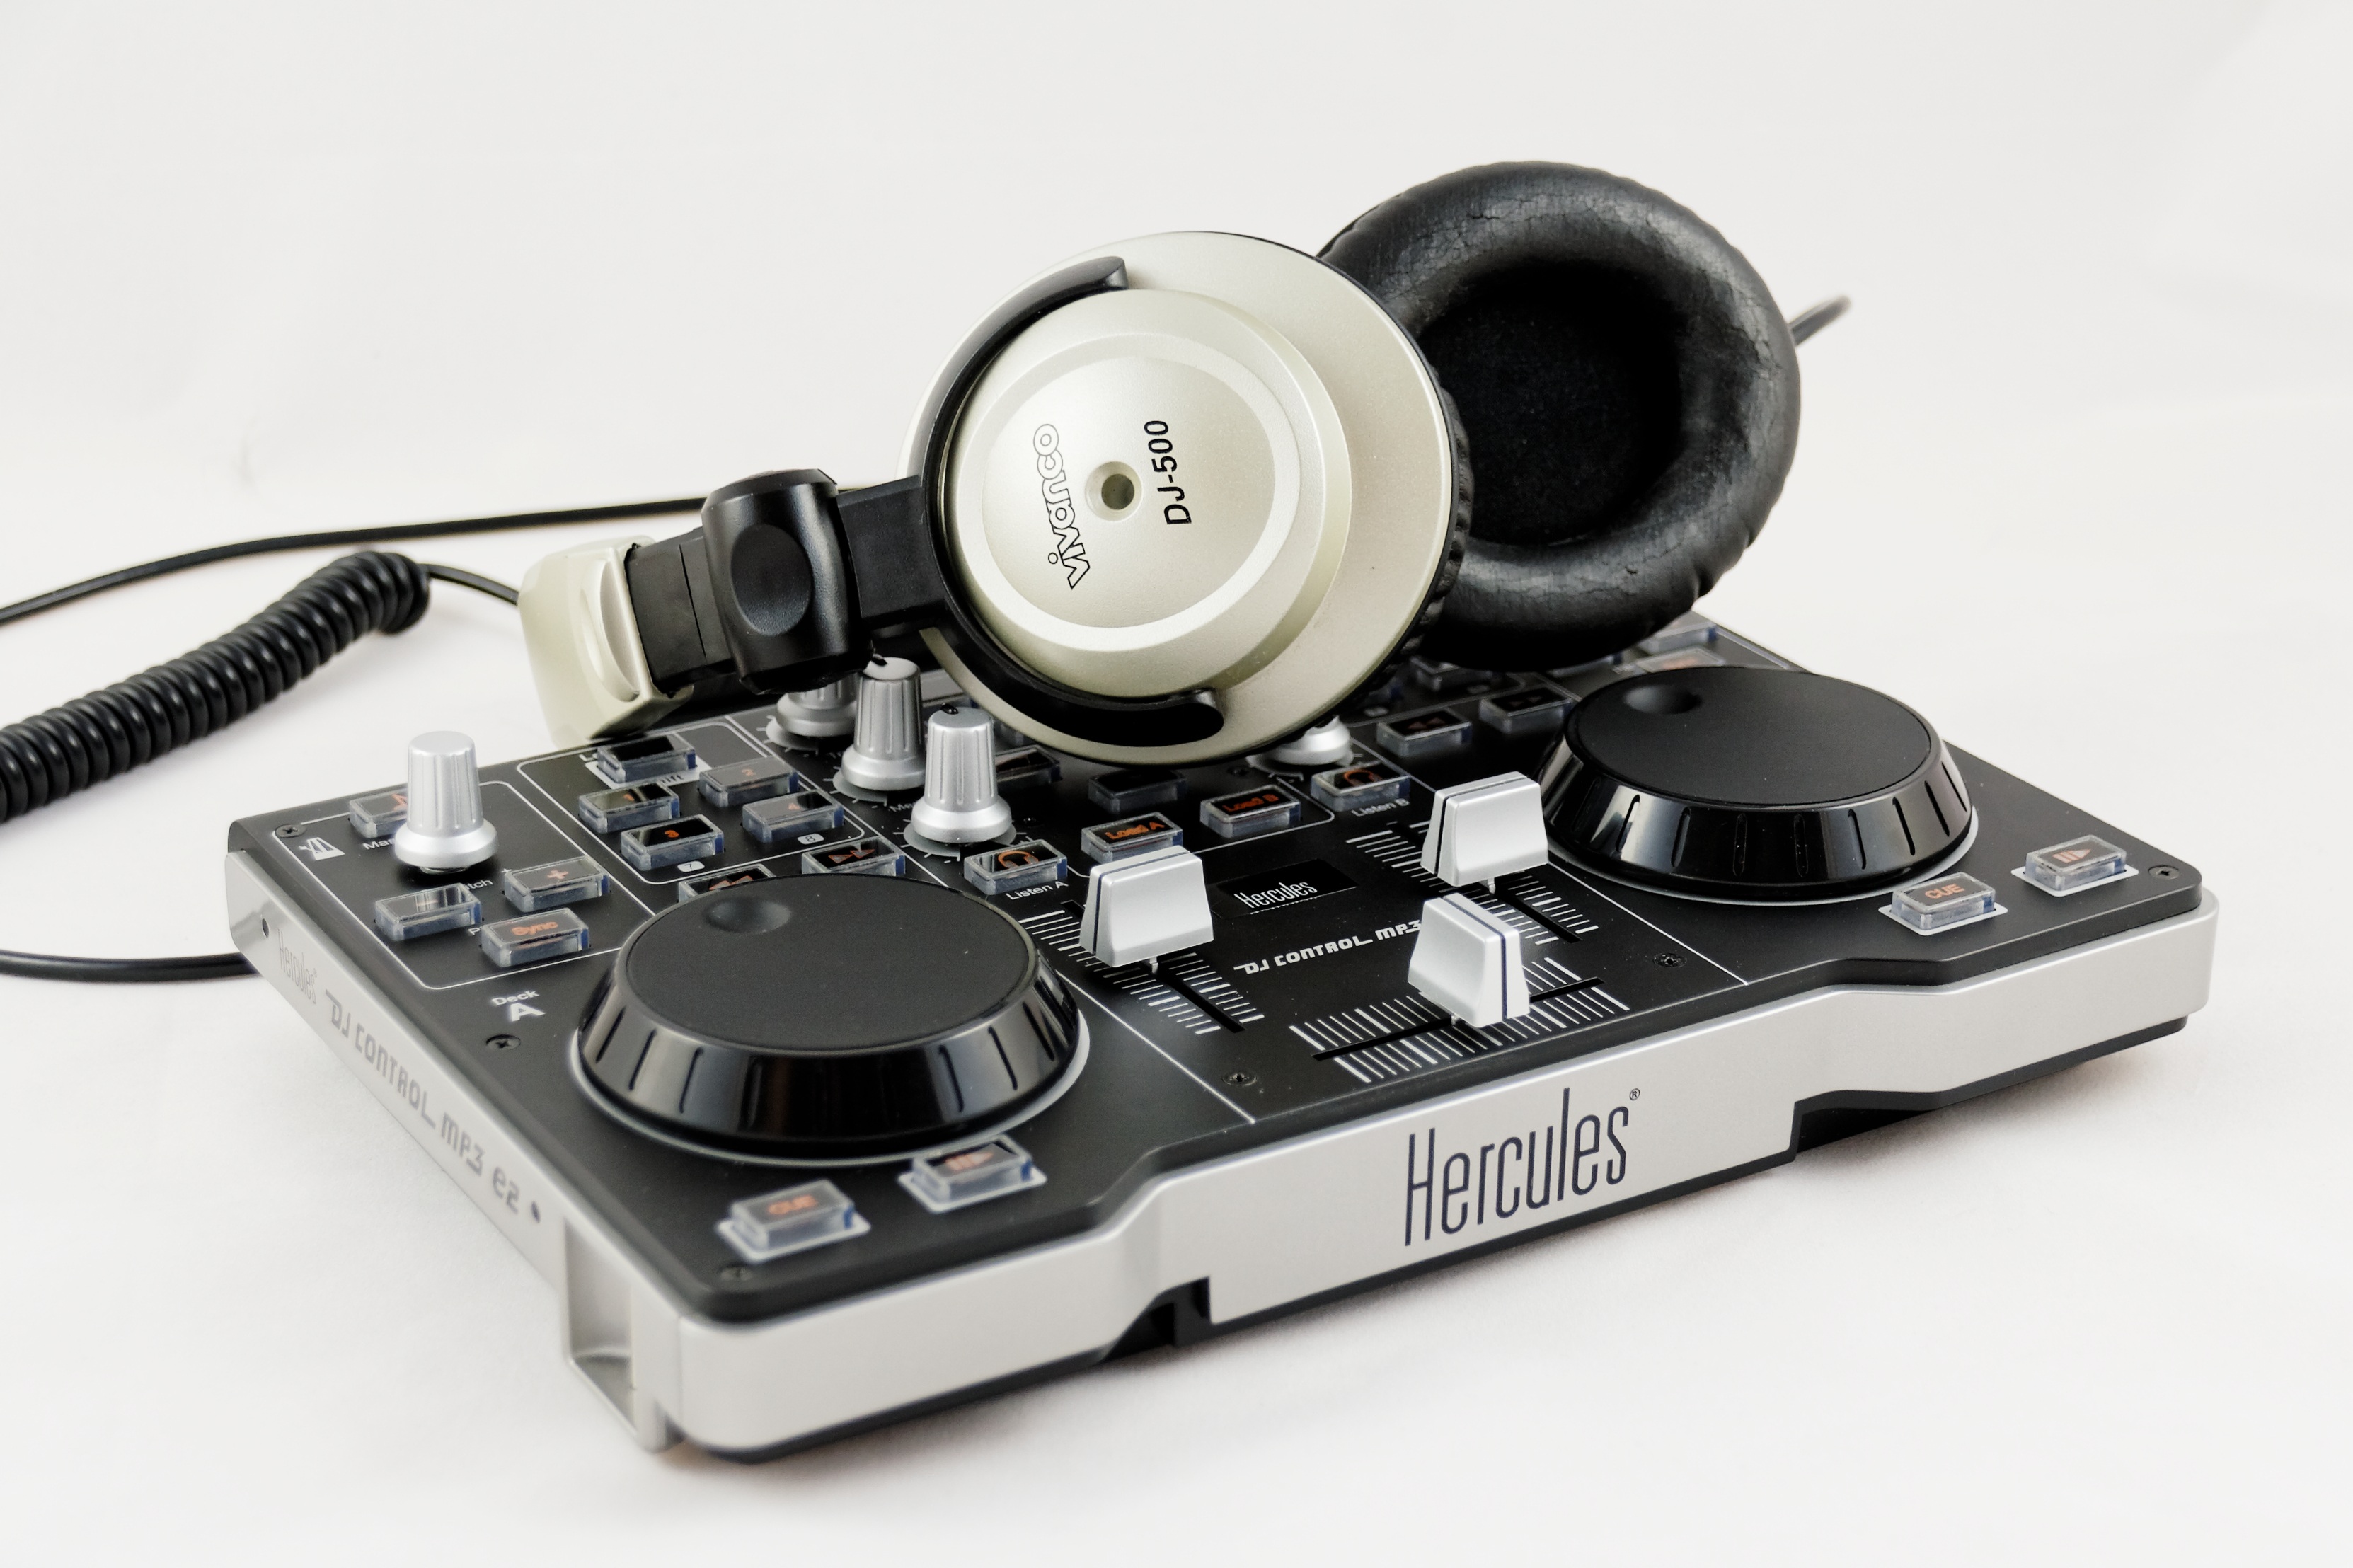
music, technology, joystick, dj, device, product, electronics, audio, headphones, mixer, hercules, multimedia, entertainment, mp3, audio equipment, technical device, vivanco